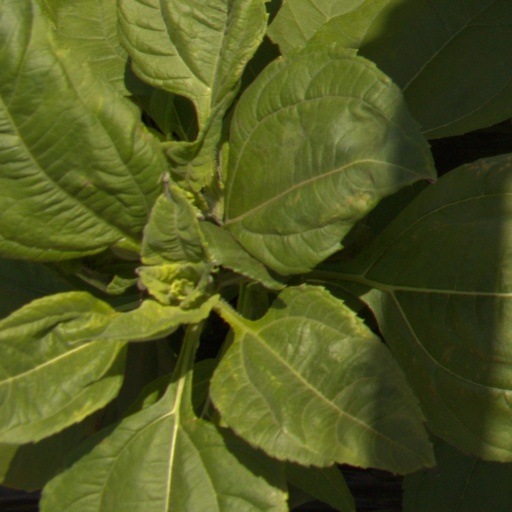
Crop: Jerusalem artichoke